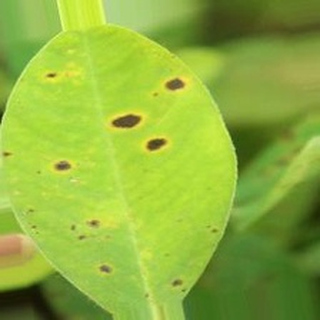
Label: groundnut_early_leaf_spot